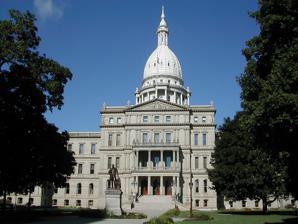
Building: Michigan State Capitol
Country: United States of America
Year built: 1879
State capitol building of the U.S. state of Michigan Michigan State Capitol A statue of Austin Blair stands in the foreground General information Architectural style Neoclassical / Italianate / Renaissance revival Location 100 N Capitol Ave, Lansing, Michigan , U.S. Coordinates 42°44′01″N 84°33′20″W / 42.73361°N 84.55556°W / 42.73361; -84.55556 Groundbreaking 1872 ; 153 years ago ( 1872 ) Construction started Cornerstone laid: October 2, 1873 ; 151 years ago ( October 2, 1873 ) Completed September 26, 1878 ; 146 years ago ( September 26, 1878 ) Inaugurated January 1, 1879 ; 146 years ago ( January 1, 1879 ) Renovated 1989–1992; 2010–2014 Cost $1,427,738.78 Height 267 ft (81 m) Dimensions Diameter 128 m × 83.5 m (420 ft × 274 ft) Technical details Lifts/elevators 2 Design and construction Architect(s) Elijah E. Myers Website Capitol Building Your State Capitol Michigan State Capitol U.S. National Register of Historic Places U.S. National Historic Landmark Michigan State Historic Site Architectural style Renaissance Revival MPS Downtown Lansing MRA (AD) NRHP reference No. 71000396 Significant dates Added to NRHP January 25, 1971 ; 53 years ago ( January 25, 1971 ) Designated NHL October 5, 1992 ; 32 years ago ( October 5, 1992 ) Designated MSHS February 18, 1956 The Michigan State Capitol is the building that houses the legislative branch of the government of the U.S. state of Michigan . It is in the portion of the state capital of Lansing which lies in Ingham County . The present structure, at the intersection of Capitol and Michigan Avenues, is a National Historic Landmark that houses the chambers and offices of the Michigan Legislature as well as the ceremonial offices of the Governor of Michigan and Lieutenant Governor . Historically, this is the third building to house the Michigan government. The first state capitol was in Detroit , the original capital of Michigan, and was relocated to Lansing in 1847, due to the need to develop the state's western portion and for better defense from British troops stationed in Windsor, Ontario . First On July 13, 1787, the Second Continental Congress passed the Northwest Ordinance , creating the Northwest Territory which included Michigan. In 1805, the U.S. Congress created the Michigan Territory , with Detroit as its territorial capital. Michigan first applied for statehood as early as 1832, though it was rebuffed due to a dispute with Ohio over the Toledo Strip , a 468-square mile (1,210 km 2 ) area that included the important port city of Toledo . By 1835, Michigan had formed a state government without receiving authorization from Congress to do so. The state's boundaries included the contested area. Original capitol in Detroit c. 1847 The dispute culminated in what has become known as the Toledo War , as Michigan and Ohio militia took up arms in the area. As a condition for entering the Union, Michigan was forced to accept the western three-quarters of the Upper Peninsula in exchange for ceding its claim to the Toledo Strip. After a state convention first rejected this condition, a second convention, assembled under some duress in December 1836, reluctantly accepted the terms and Michigan became the 26th state on January 26, 1837, with Detroit as its first capital. The first building to serve as the State Capitol was built in 1832 as the Territorial Courthouse . The court house was on the corner of Griswold Street and State Street. This brick structure was one of Michigan's earliest Greek revival buildings, with a portico of Ionic columns and a central tower of 140 feet (43 m). Built at a cost of $ 24,500 ($750,000 in 2025), the building housed the territorial government and state legislatures until 1848, when a hastily erected wood building was constructed in Lansing following a decision made March 17, 1847, to move the capital from Detroit to Lansing. The Detroit building then became a public school (the Union School, at one time the city's only high school ) and library until it burned in 1893. In accordance with his wishes, Michigan's territorial governor and first state governor Stevens T. Mason , who died in New York City in 1843, was interred at the site now known as Capitol Park in a 1905 ceremony attended by Mason's 92-year-old sister and other relatives, Governor Fred M. Warner and Detroit Mayor George P. Codd . A bronze statue of Mason was erected over the grave and remained until 2009 when Detroit officials announced a plan to remodel the park and move the grave several yards east. Initial efforts to locate the burial were unsuccessful however it was found a few yards south of its original site.  Before Stevens was re-interred for the fourth time, his coffin was transported to Lansing to lay in state in the current capitol building. The current interment is in an above-ground vault in the base of the statue. Second The 1835 Michigan Constitution provided that: The seat of government for this state shall be at Detroit, or at such other place or places as may be prescribed by law until the year eighteen hundred and forty-seven when it shall be permanently located by the legislature. The original Lansing structure before 1882 Prior to 1847, Detroit fought to maintain the Capitol within its jurisdiction, but communities in the growing western part of the state had many reasons for wanting a move inland, including the need to increase defensibility by moving the state government away from the Canada–US border . Detroit had been occupied during the War of 1812 , and the border area of Michigan of less than a mile between Detroit and Windsor, Ontario , at the Detroit River continued to be occupied by British troops on both banks. Proponents of moving the capitol also sought to promote settlement and the economy in the interior, as well as making the government more accessible to the people throughout the state. Contenders seeking designation as the new Capitol included Ann Arbor , Jackson , Grand Rapids , and Shiawassee Township in Shiawassee County . At one point during the debate, Marshall officials were so certain of its selection that they built a governor's mansion. After extensive debate, State Senator Joseph H. Kilbourne of Ingham County proposed that the nearly uninhabited Lansing Township be made the seat of government. The legislature agreed, with the location north of Ann Arbor, west of Detroit, and east of Grand Rapids being deemed a suitable compromise. The legislature renamed it as the Town of Michigan, though by 1848 the original name of Lansing was restored. Construction began in 1847 on the state capitol building in Lansing, a temporary structure on the block bordered by Washington Avenue, Capitol Avenue, Allegan Street, and Washtenaw Street. It was a simple two-story wood-frame structure, painted white with green wooden shutters and topped by a tin cupola . The total cost for construction was $22,952.01 ($750,000 in 2025). The building was sold when the permanent capitol building opened in 1879. It was then used as a factory until, like the first capitol, it was destroyed by a fire in 1882. Third The cornerstone for the current state capitol being lowered into place In the early 1870s, Governor Henry P. Baldwin urged the legislature to fund a new, permanent capitol. On March 31, 1871, a bill was adopted "for the erection of a new state capitol, and a building for the temporary use of the state officers". The new capitol was to cost $1.2 million ($31,000,000 in 2025), to be raised by a six-year state income tax . In 1872, architect Elijah E. Myers of Springfield, Illinois , was commissioned to design the new capitol building and the design committee selected his design named Tuebor , which means I will defend . Myers used the central dome and wing design found in the United States Capitol in his design and subsequently went on to design two other state capitol buildings, the statehouses of Colorado and Texas , as well as the former territorial capitol building of Idaho , the most by any architect. The cornerstone was laid on October 2, 1873, with about 7,000 Lansing residents and some 30,000 to 50,000 visitors attending. Construction and finishing work were completed by late 1878. The new capitol, with 139 rooms, was dedicated at the same time as the inauguration of Governor Charles Croswell January 1, 1879. The Lansing capitol building inspired a national trend after the American Civil War for fireproof buildings, large enough to house expanding government as well as serving as a durable repository for artifacts of the war, including battle flags that were moved to the Michigan Historical Museum in 1990. Over the years the dome, which at first matched the light tan of the building, was repainted a bright white. The legislature funded an extensive historical restoration starting in 1989 which was completed in 1992. The restoration returned the dome to a creamy-white shade, upgraded mechanical systems, and improved accessibility as well as restoring many of the original design elements. One of the restoration's largest phases entailed removal of "half-floors" that were installed in 1969 to create 50,000 square feet (4,600 m 2 ) of additional office space. The floors were created by dividing the 16-foot (4.9 m)-high rooms horizontally and creating a level of rooms which was accessed from the stairway landing. The Capitol Building was listed on the National Register of Historic Places January 25, 1971 (NRHP Reference #71000396), and was designated as a National Historic Landmark October 5, 1992. Building Interior of the capitol dome The Michigan State Capitol is 267 feet (81 metres) from the ground to the tip of finial/spire above the dome. The building is 420 ft 2 in (128.07 m) long and 273 ft 11 in (83.49 m) wide (including approaches). The capitol occupies 1.16 acres (4,700 m 2 ), has a perimeter of 1,520 ft (460 m). The structure contains four stories, with public entrances on the ground floor. Two grand staircases in the north and south corridors go up to the top floor. The rotunda measures 44.5 feet (13.6 m) in diameter and 160 feet (49 m) in height measured from the floor to the oculus . When it opened, the Capitol structure was large enough to host all the state agencies and departments. Due to the growth of state government, only the offices of Senate and House leadership and ceremonial offices for the governor and lieutenant governor remain in the capitol. The ground floor corridors led to "store rooms" designed by the architect in the original building plans. This includes an armory in the southwest corner of the south corridor. The original wood floor has been replaced by gray tiles. The rooms were originally lit with gas fixtures, though by 1900, the building had been refitted with electric lights. Today, the ground floor is home to several offices, including the Secretary of the Senate, the Clerk of the House, and the Capitol Tours and Information Service. On the three primary floors, black and white floor tile is made of Vermont marble and limestone. The exception is the floor of the rotunda which is composed of 976 blocks of translucent glass, supported by iron beams and columns. It is a vault light , admitting light to the floor below. The blocks vary in size so that when viewed from the upper floors, they appear to form a bowl which mirrors the dome above. The doorknobs are mostly made of a brass and bronze alloy (most of the original brass doorknobs have disappeared over time). The present doorknobs and hinges, locked for protection, display the state coat of arms . Though the building appears to have walnut woodwork, the wood is Michigan white pine that has been wood-grained to give the appearance of walnut. Muses The first floor gives visitors their first view of the interior of the rotunda . Below the cast-iron dome, the ceiling displays eight muses painted in 1886. For more than a century, the muses' artist remained anonymous; it is now known that it was Tommaso Juglaris , who created them in his Boston studio and never came to Michigan. In the east wing of the first floor is a large clock, called a long-drop clock. It was once the building's master clock and is at least as old as the Capitol. The clock was restored in 1990 and is in working condition. The second floor, in addition to housing the gubernatorial offices, features the Gallery of Governors with portraits of former Michigan Governors on the walls of the rotunda; the gallery extends up to the third floor. The governor's offices were among the most extensively restored during the 1989–1992 restoration. The office features a suite of original furnishings manufactured in 1876 by the Feige Brothers Company of Saginaw . The former chambers of the Michigan Supreme Court are in the south wing of the building. The court vacated its chambers in 1970 for larger quarters, eventually moving to its current location in the Michigan Hall of Justice . The room is now used by the Senate Appropriations Committee and named for longtime chairman Harry Gast . Public access to Michigan's legislative bodies is through the third floor. The capitol building holds the chambers and offices of the bicameral state legislature , which is composed of the Michigan House of Representatives and Michigan Senate . Public galleries are at both ends of the third floor. The Senate, with 38 members, has its chambers on the south side of the building, while the House of Representatives, with 110 members, has its chambers in the north wing. House sessions are normally held on Tuesdays and Wednesdays at 1:30 PM and Thursdays at 12:00 noon, while Senate sessions begin at 10:00 AM on Tuesdays, Wednesdays, and Thursdays. Both houses occasionally convene on Mondays and Fridays. Senate and House sessions are taped by Michigan Government Television , a public service body transmitted to local cable television systems' government-access television channels. Similar to C-SPAN , MGTV has made live coverage of the legislative proceedings available since July 15, 1996. State Senate chambers House of Representatives chambers Tiled ceiling bearing each state's coat of arms Although having the same floor plan, the House and Senate chambers are decorated very differently, with the former in terra cotta and teal colors and the latter in blue and gold. An oval cartouche in the carpet at the entrance to the House chamber features the state flower , the apple blossom . Presiding over the house is the speaker , whose chair is behind a desk in the center with a plaster and paint version of the state coat of arms . The Senate chamber is somewhat smaller than the House. The president of the Senate is the lieutenant governor , who presides over sessions from a walnut rostrum at the front of the chamber. Both the House and the Senate use computerized voting systems, including wall-mounted screens that allow visitors to follow the voting and both also contain glass tiled ceilings that allow natural light to shine through etched glass panels to better light the room. These ceiling tiles feature the coats-of-arms of each state in the United States. In summer 2013, the structure underwent additional work to replace carpeting installed in the 1989–1992 renovation that had become worn and frayed in many areas. Work also upgraded wiring for communications systems, repaired roof leaks and upgraded a handicapped parking area and entrance on the north side. In July 2023, the Michigan State Capitol Commission began another restoration project in the rotunda.  The work aimed to clean and restore the painted surfaces on the inner dome and followed earlier work that replaced mechanical systems and windows in the upper part of the dome and lantern. The work completed in April 2024, approximately one month earlier than planned and under the budgeted $3 million. Grounds Michigan State Capitol The Michigan Capitol Building with the Catalpa Tree in Blossom on the left. The Capitol Pediment, located above the main front entrance to the building, is entitled "The Rise and Progress of Michigan". It depicts a central figure, Michigan, who is dressed as a Native American. She offers a book and globe to the people of her state, promising a bright future. She is surrounded by symbols of Michigan's economy, including a plow, cornucopia , and a laurel wreath to represent agriculture. Also included are symbols representing shipping, mining, and lumbering. The cornerstone, located at the northeast corner of the building, bears the dates 1872 , the start of construction, and 1878 , the year of completion. The stone was opened during ceremonies November 15, 1978, the centennial of the building's completion. Various documents enclosed within the stone had been damaged by moisture, although several coins from the era remained intact. Officials closed and resealed with stone with 38 new items depicting Michigan's history, people, and lifestyles. At the lawn's southeast corner is the Grand Army of the Republic Memorial, a 1924-bronze plaque attached to a boulder as a memorial to American Civil War veterans who fought for the Union . The grounds have several notable trees. An Eastern White Pine , the state tree of Michigan, is located at the east front of the building. The Dr. Martin Luther King Jr. Tree was planted in memory of the slain leader in 1984 to the north of the Austin Blair Monument. The oldest tree on the grounds is a catalpa on the southeast lawn present when the Capitol was dedicated in 1873. The American Forestry Association has certified this catalpa is the largest living tree of its kind in the United States. The most recently dedicated tree is a blue spruce called "the Freedom Tree," planted in 1973 as a memorial to the Vietnam War 's missing-in-action and prisoners of war . See also List of Michigan state legislatures List of state and territorial capitols in the United States April 30 storming of the Michigan State Capitol (2020) Notes